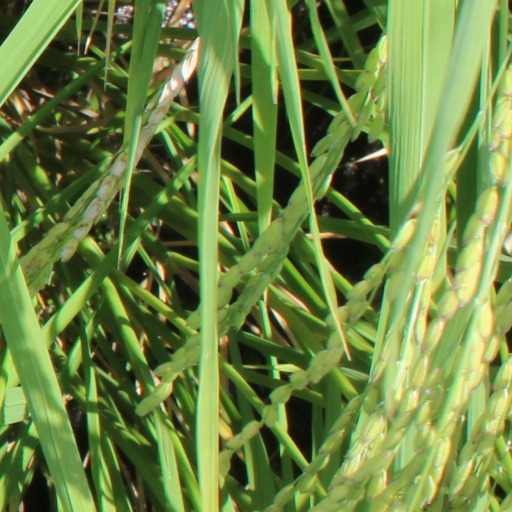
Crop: rice